Methodist Episcopal Church South (Albany, Oregon)

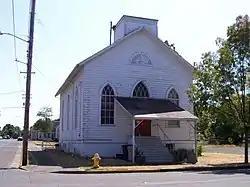
Methodist Episcopal Church South in 2009

Methodist Episcopal Church South (Bethesda Heritage Church) is a historic church at 238 E. 3rd Street in Albany, Oregon.